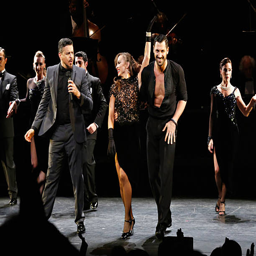
football player and actor and dancer take part .